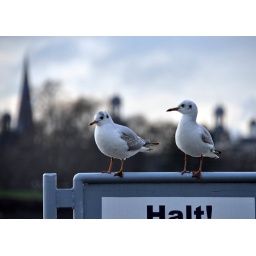
We caught these guys while walking along the Rhine river in a cute little park in the city of Bonn, Germany.